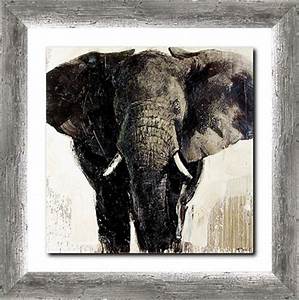
Label: elephant